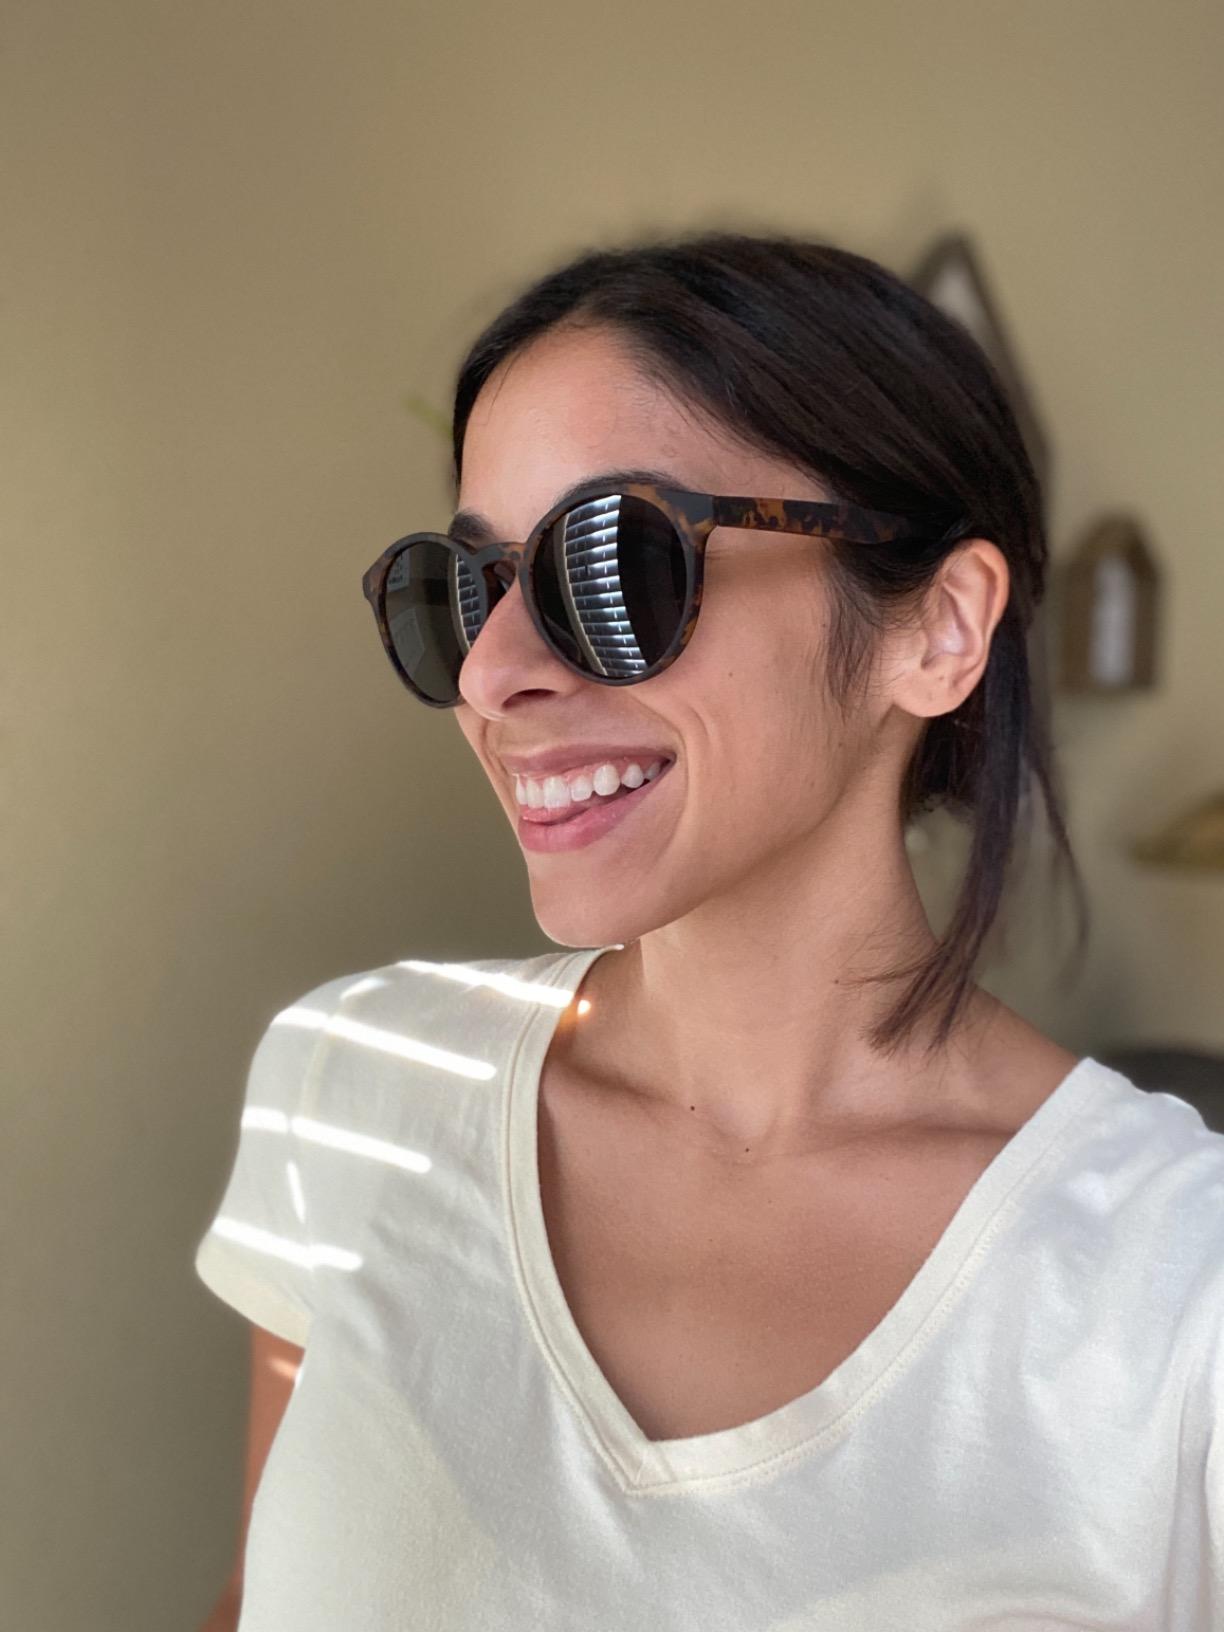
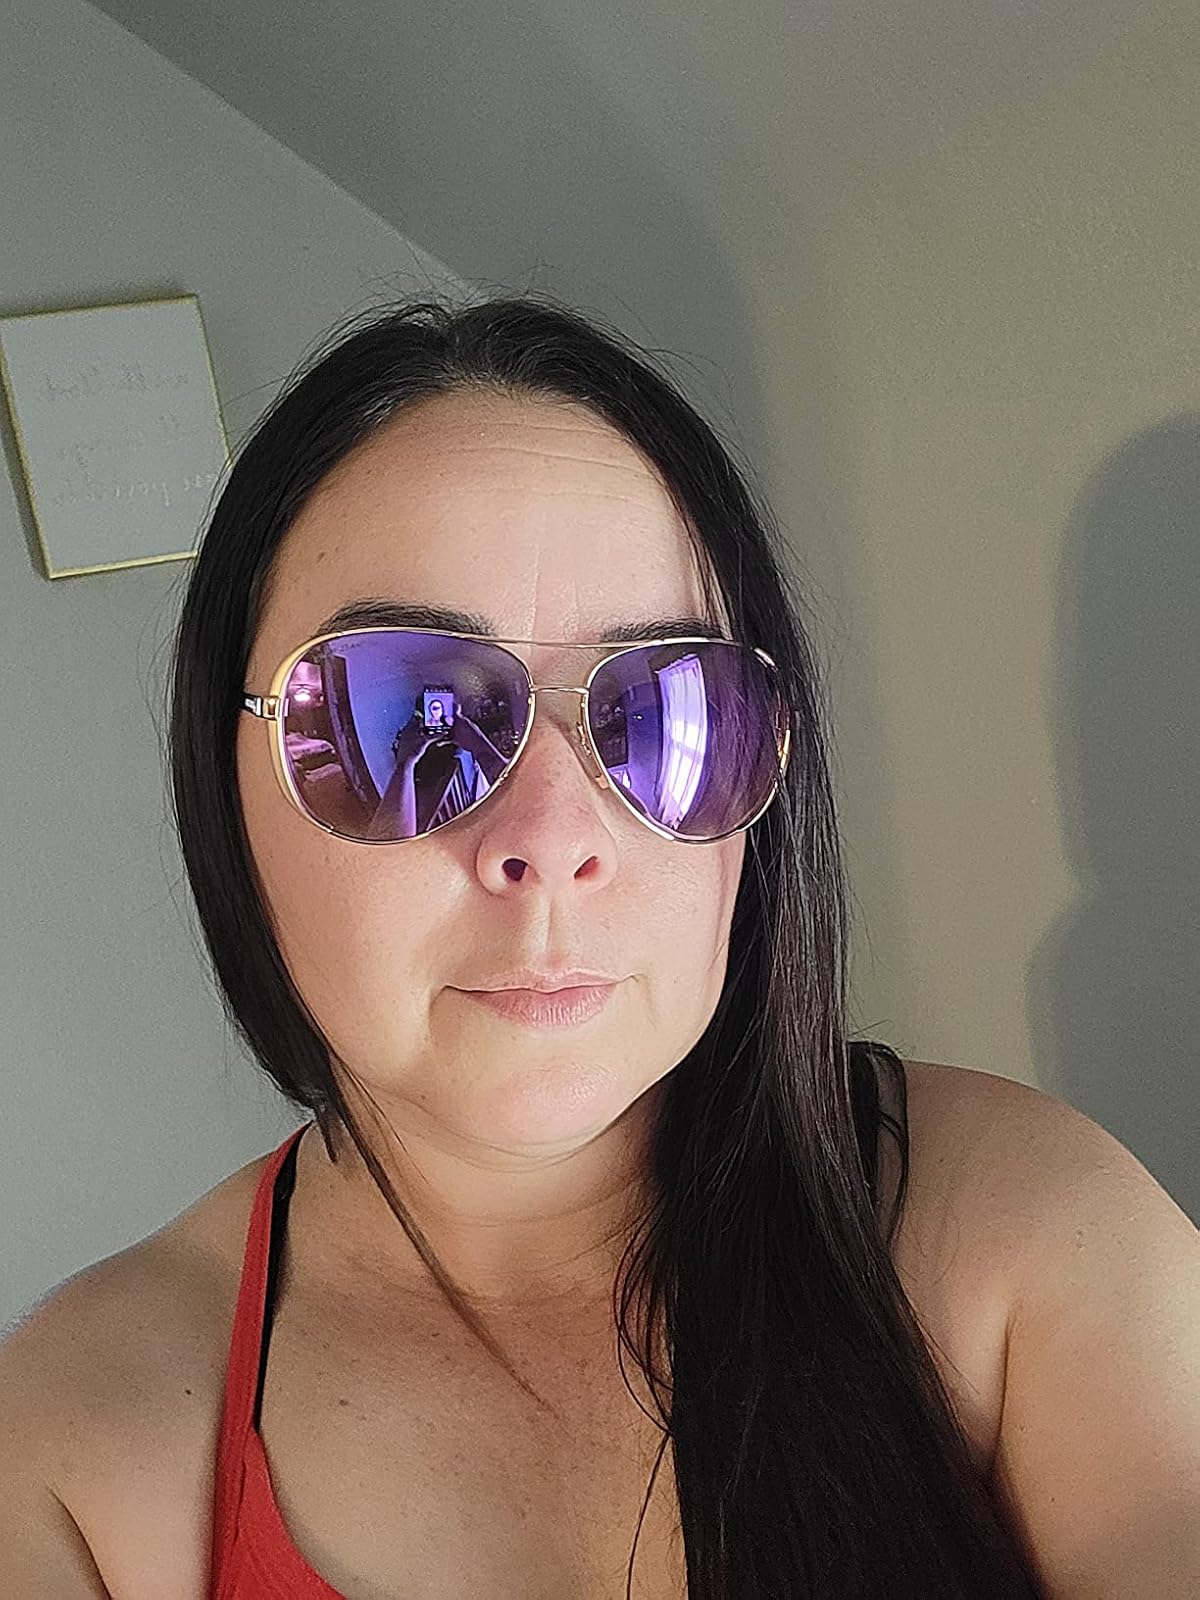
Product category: accessories_sunglasses
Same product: no